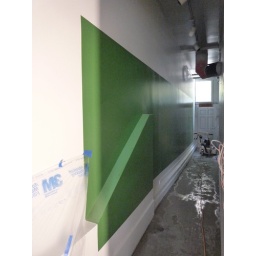
PQB's green wall in hallway out to the patio.